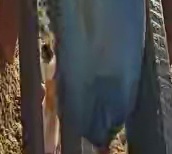
Face region: mouth_nostrils (mouth_chin_nostrils_and_profile)
Pain indicator: moderately_present